Anglo-Burmese Wars

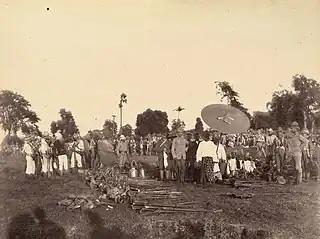
Photograph of surrender of the Burmese Army, 3rd Anglo-Burmese War

The Anglo-Burmese Wars were an armed conflict between two expanding empires, the British Empire and the Konbaung dynasty, that became British India's most expensive and longest war, costing 5–13 million pounds sterling (£400 million – £1.1 billion as of 2019) and spanning over 60 years. There were three Burmese Wars or Anglo-Burmese Wars: